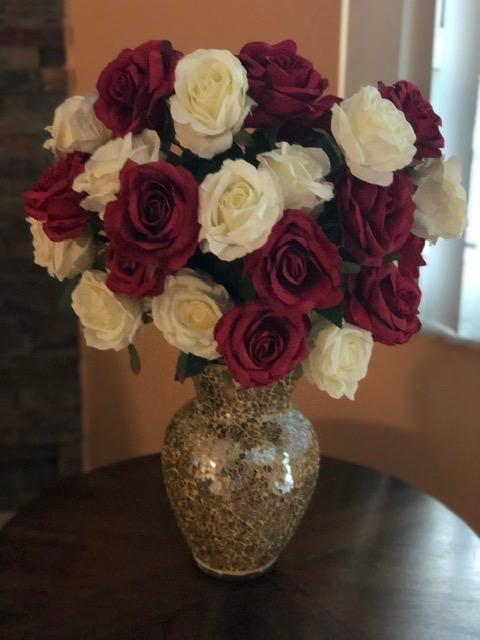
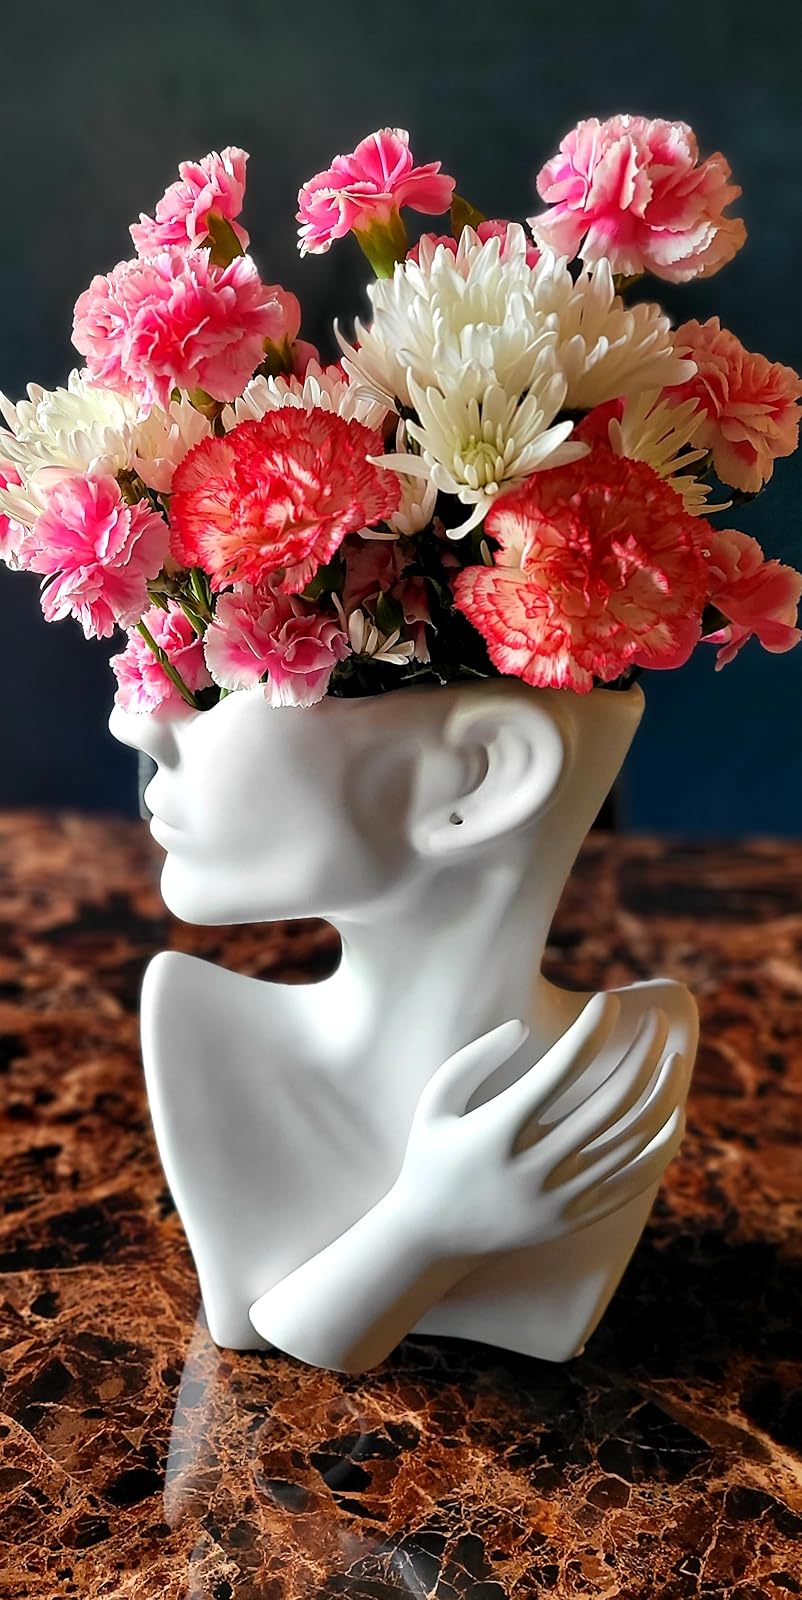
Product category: vase
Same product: no